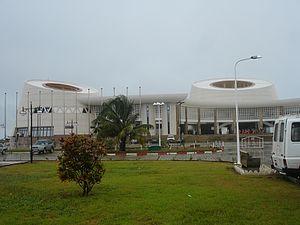
Le palais des congrès de Cotonou, est un centre de congrès et de spectacles situé dans la ville de Cotonou. Le palais des congrès est le fruit de la coopération entre la Chine et le Bénin.
Cotonou est la capitale économique et la plus grande ville du Bénin avec 760 000 habitants lors du recensement de 2013. Elle abrite aussi de nombreux services gouvernementaux et diplomatiques.